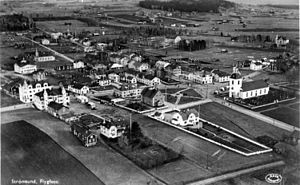
Strömsund
Strömsund 1932
Strömsund er en by i Jämtlands län i landskapet Jämtland i Sverige. Den er administrationsby i Strömsunds kommun og i 2010 havde den 3.589 indbyggere.